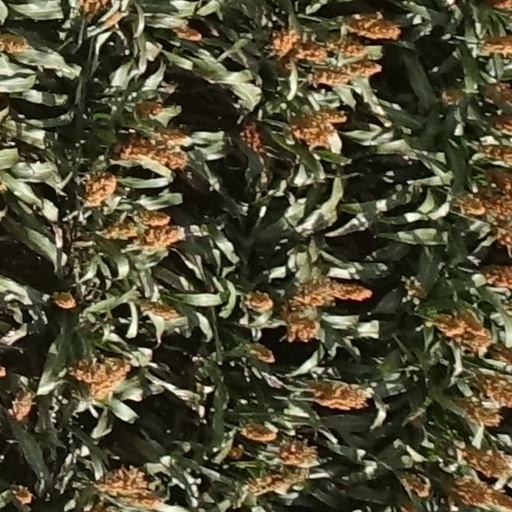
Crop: sorghum